Thomas Iron Company

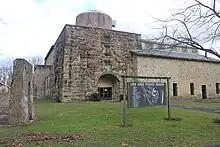
The Lock Ridge Furnace Complex in Alburtis, Pennsylvania in December 2012

The Thomas Iron Company was a major iron-making firm in Hokendauqua, Pennsylvania in the Lehigh Valley region of eastern Pennsylvania from its founding in 1854 until its decline and eventual dismantling in the early 20th century.